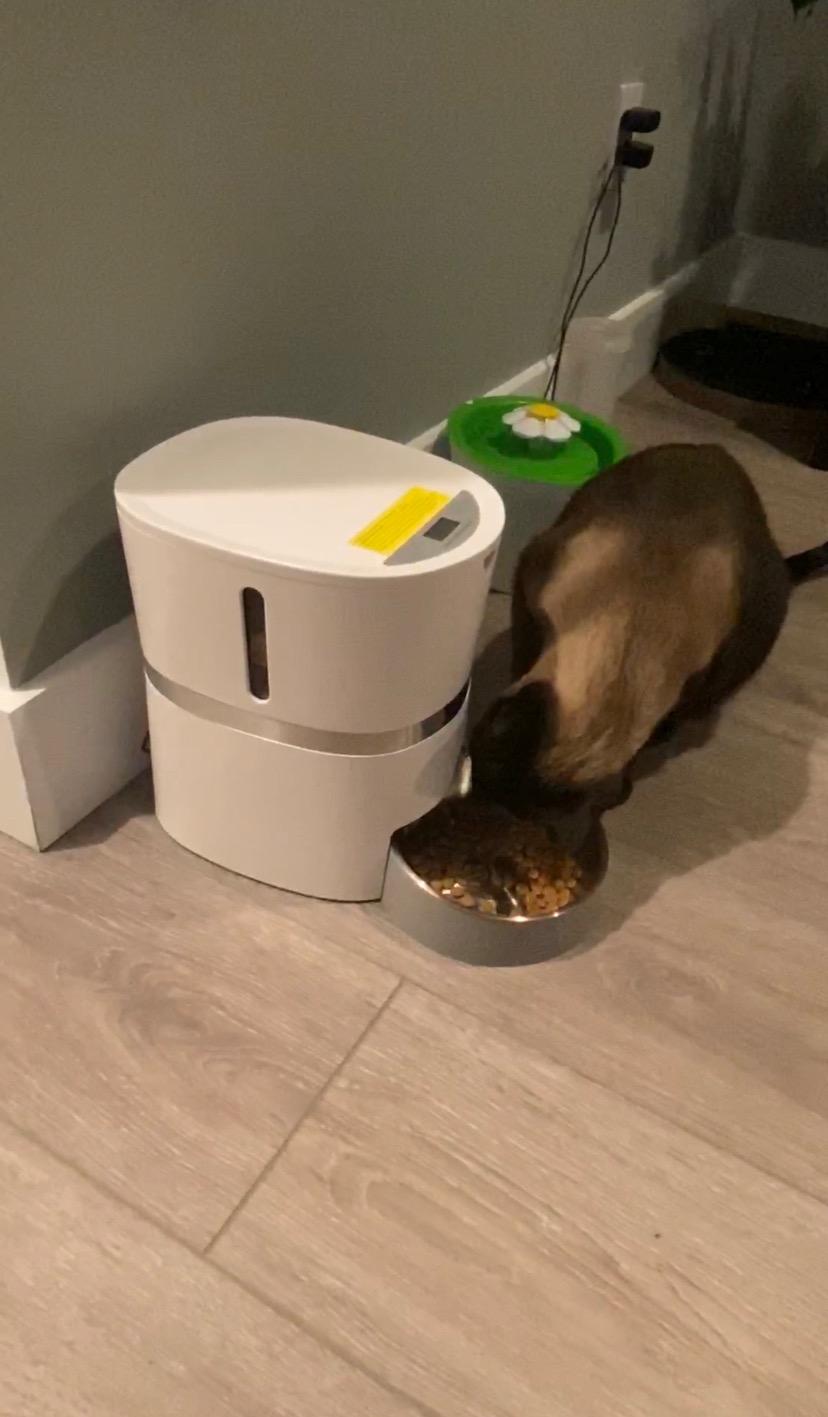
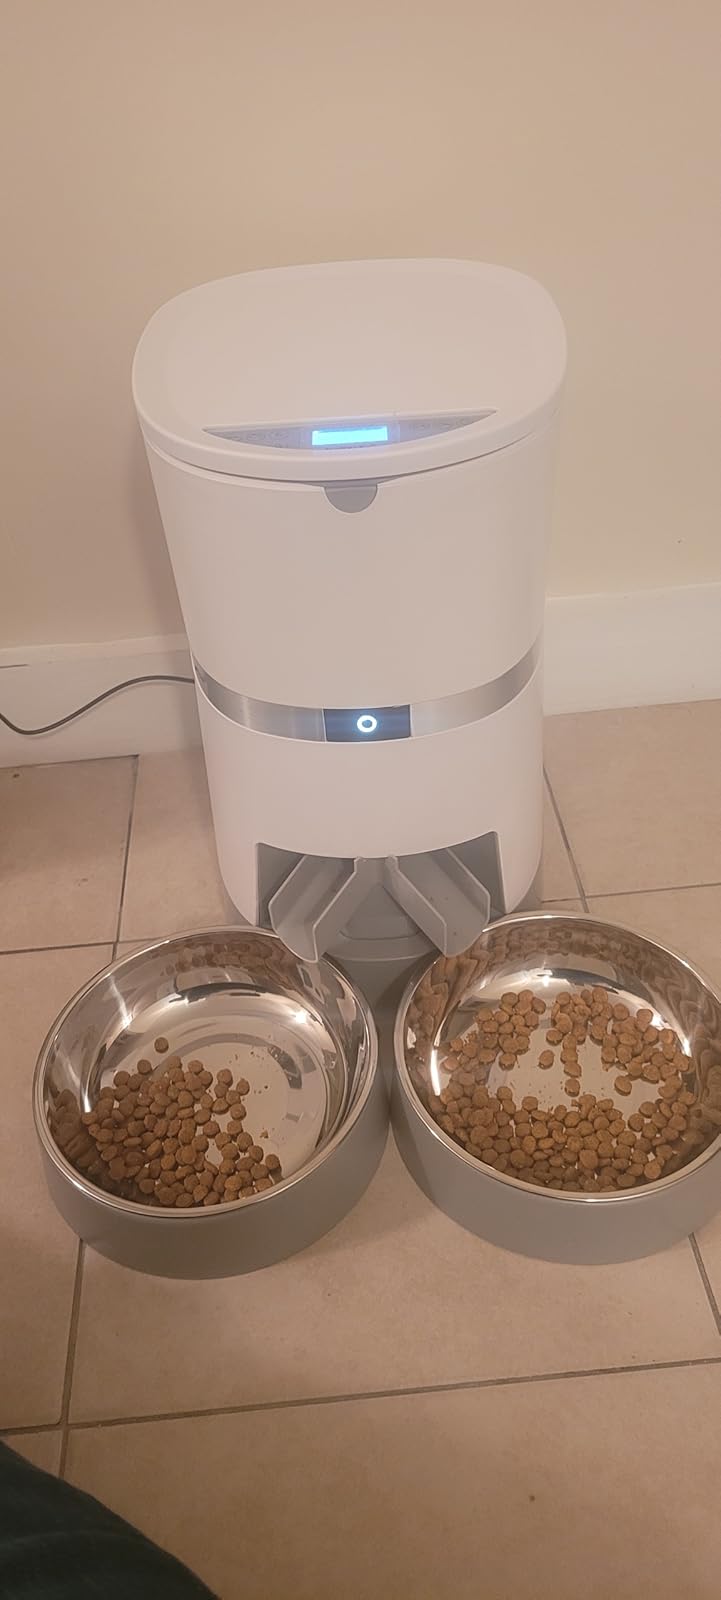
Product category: items_feeder
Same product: no